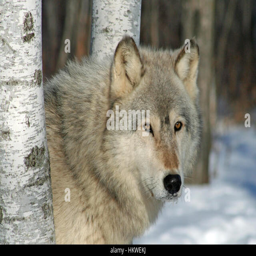
grey wolf looking around some birch trees